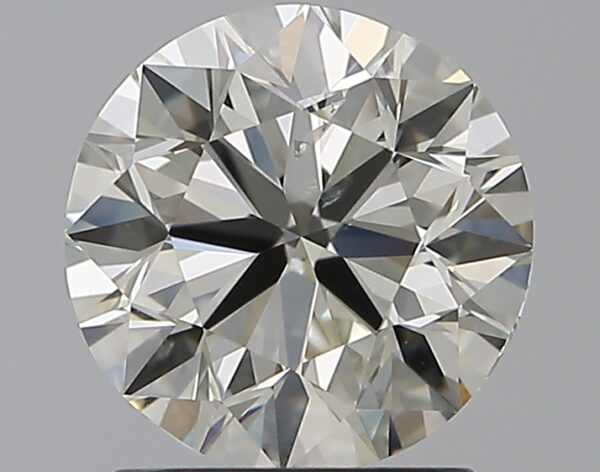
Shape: round
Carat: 1.5
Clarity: SI2
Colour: J
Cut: VG
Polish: EX
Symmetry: VG
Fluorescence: N
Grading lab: HRD
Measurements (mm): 7.13 x 7.18 x 4.6